It Happened in the Donbas

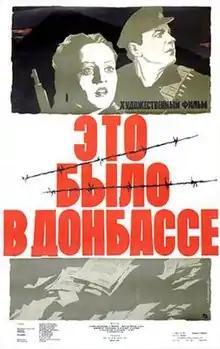

It Happened in the Donbas is a 1945 Soviet war drama film directed by Leonid Lukov based on a screenplay by Sergei Antonov and Mikhail Blajman. Produced by Soyuzdetfilm.